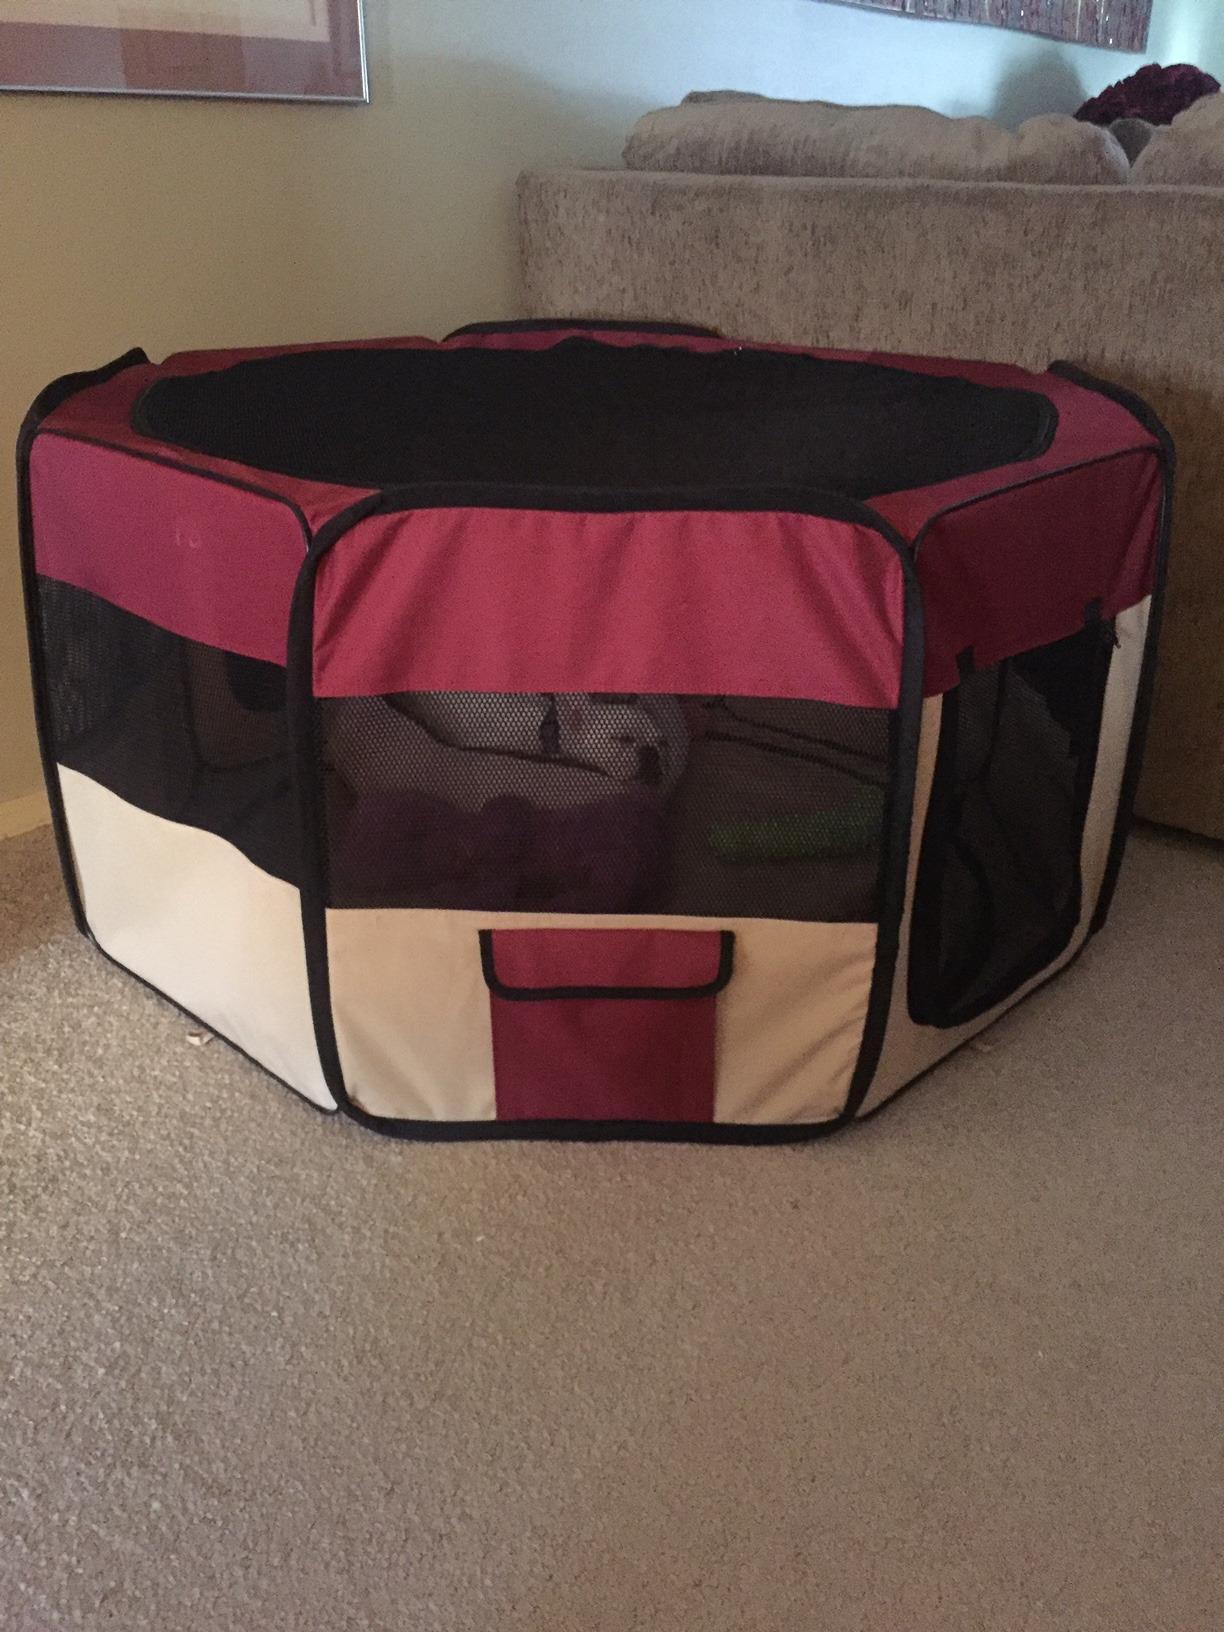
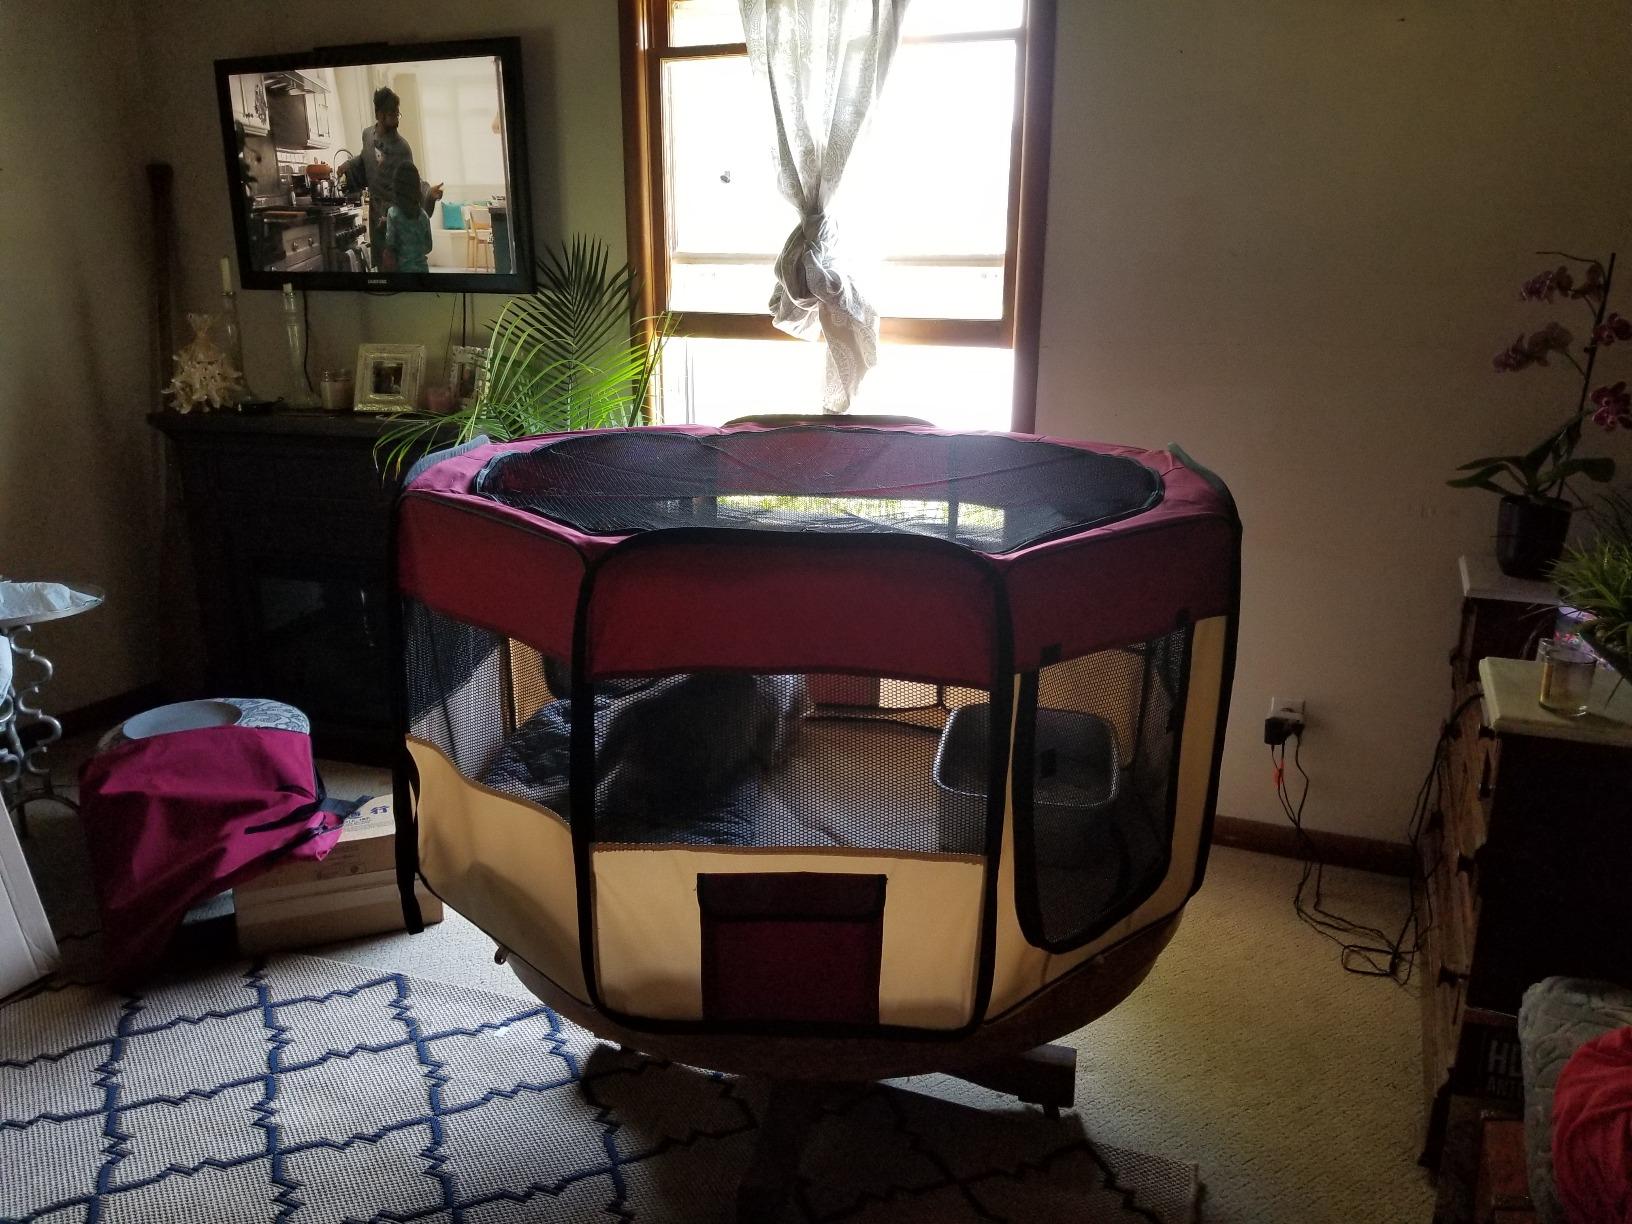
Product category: items_kennel
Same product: yes